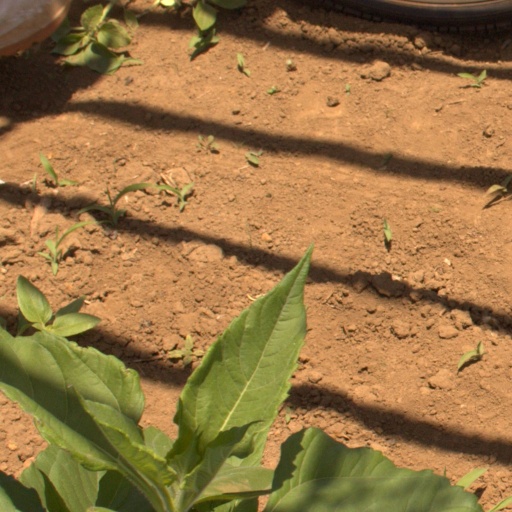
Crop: Jerusalem artichoke